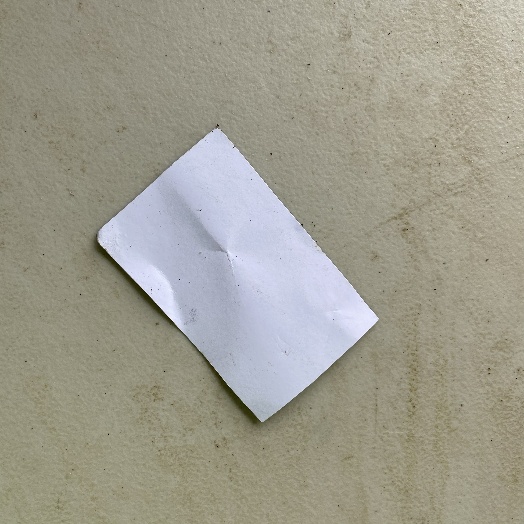
Label: Paper